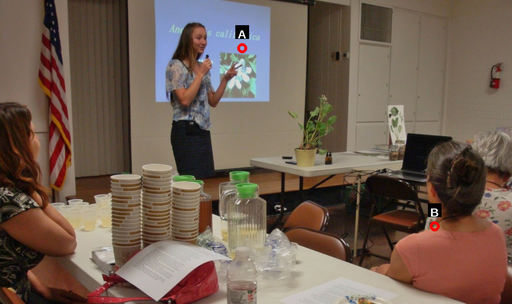
Question: Two points are circled on the image, labeled by A and B beside each circle. Which point is closer to the camera?
Select from the following choices.
(A) A is closer
(B) B is closer
Answer: B